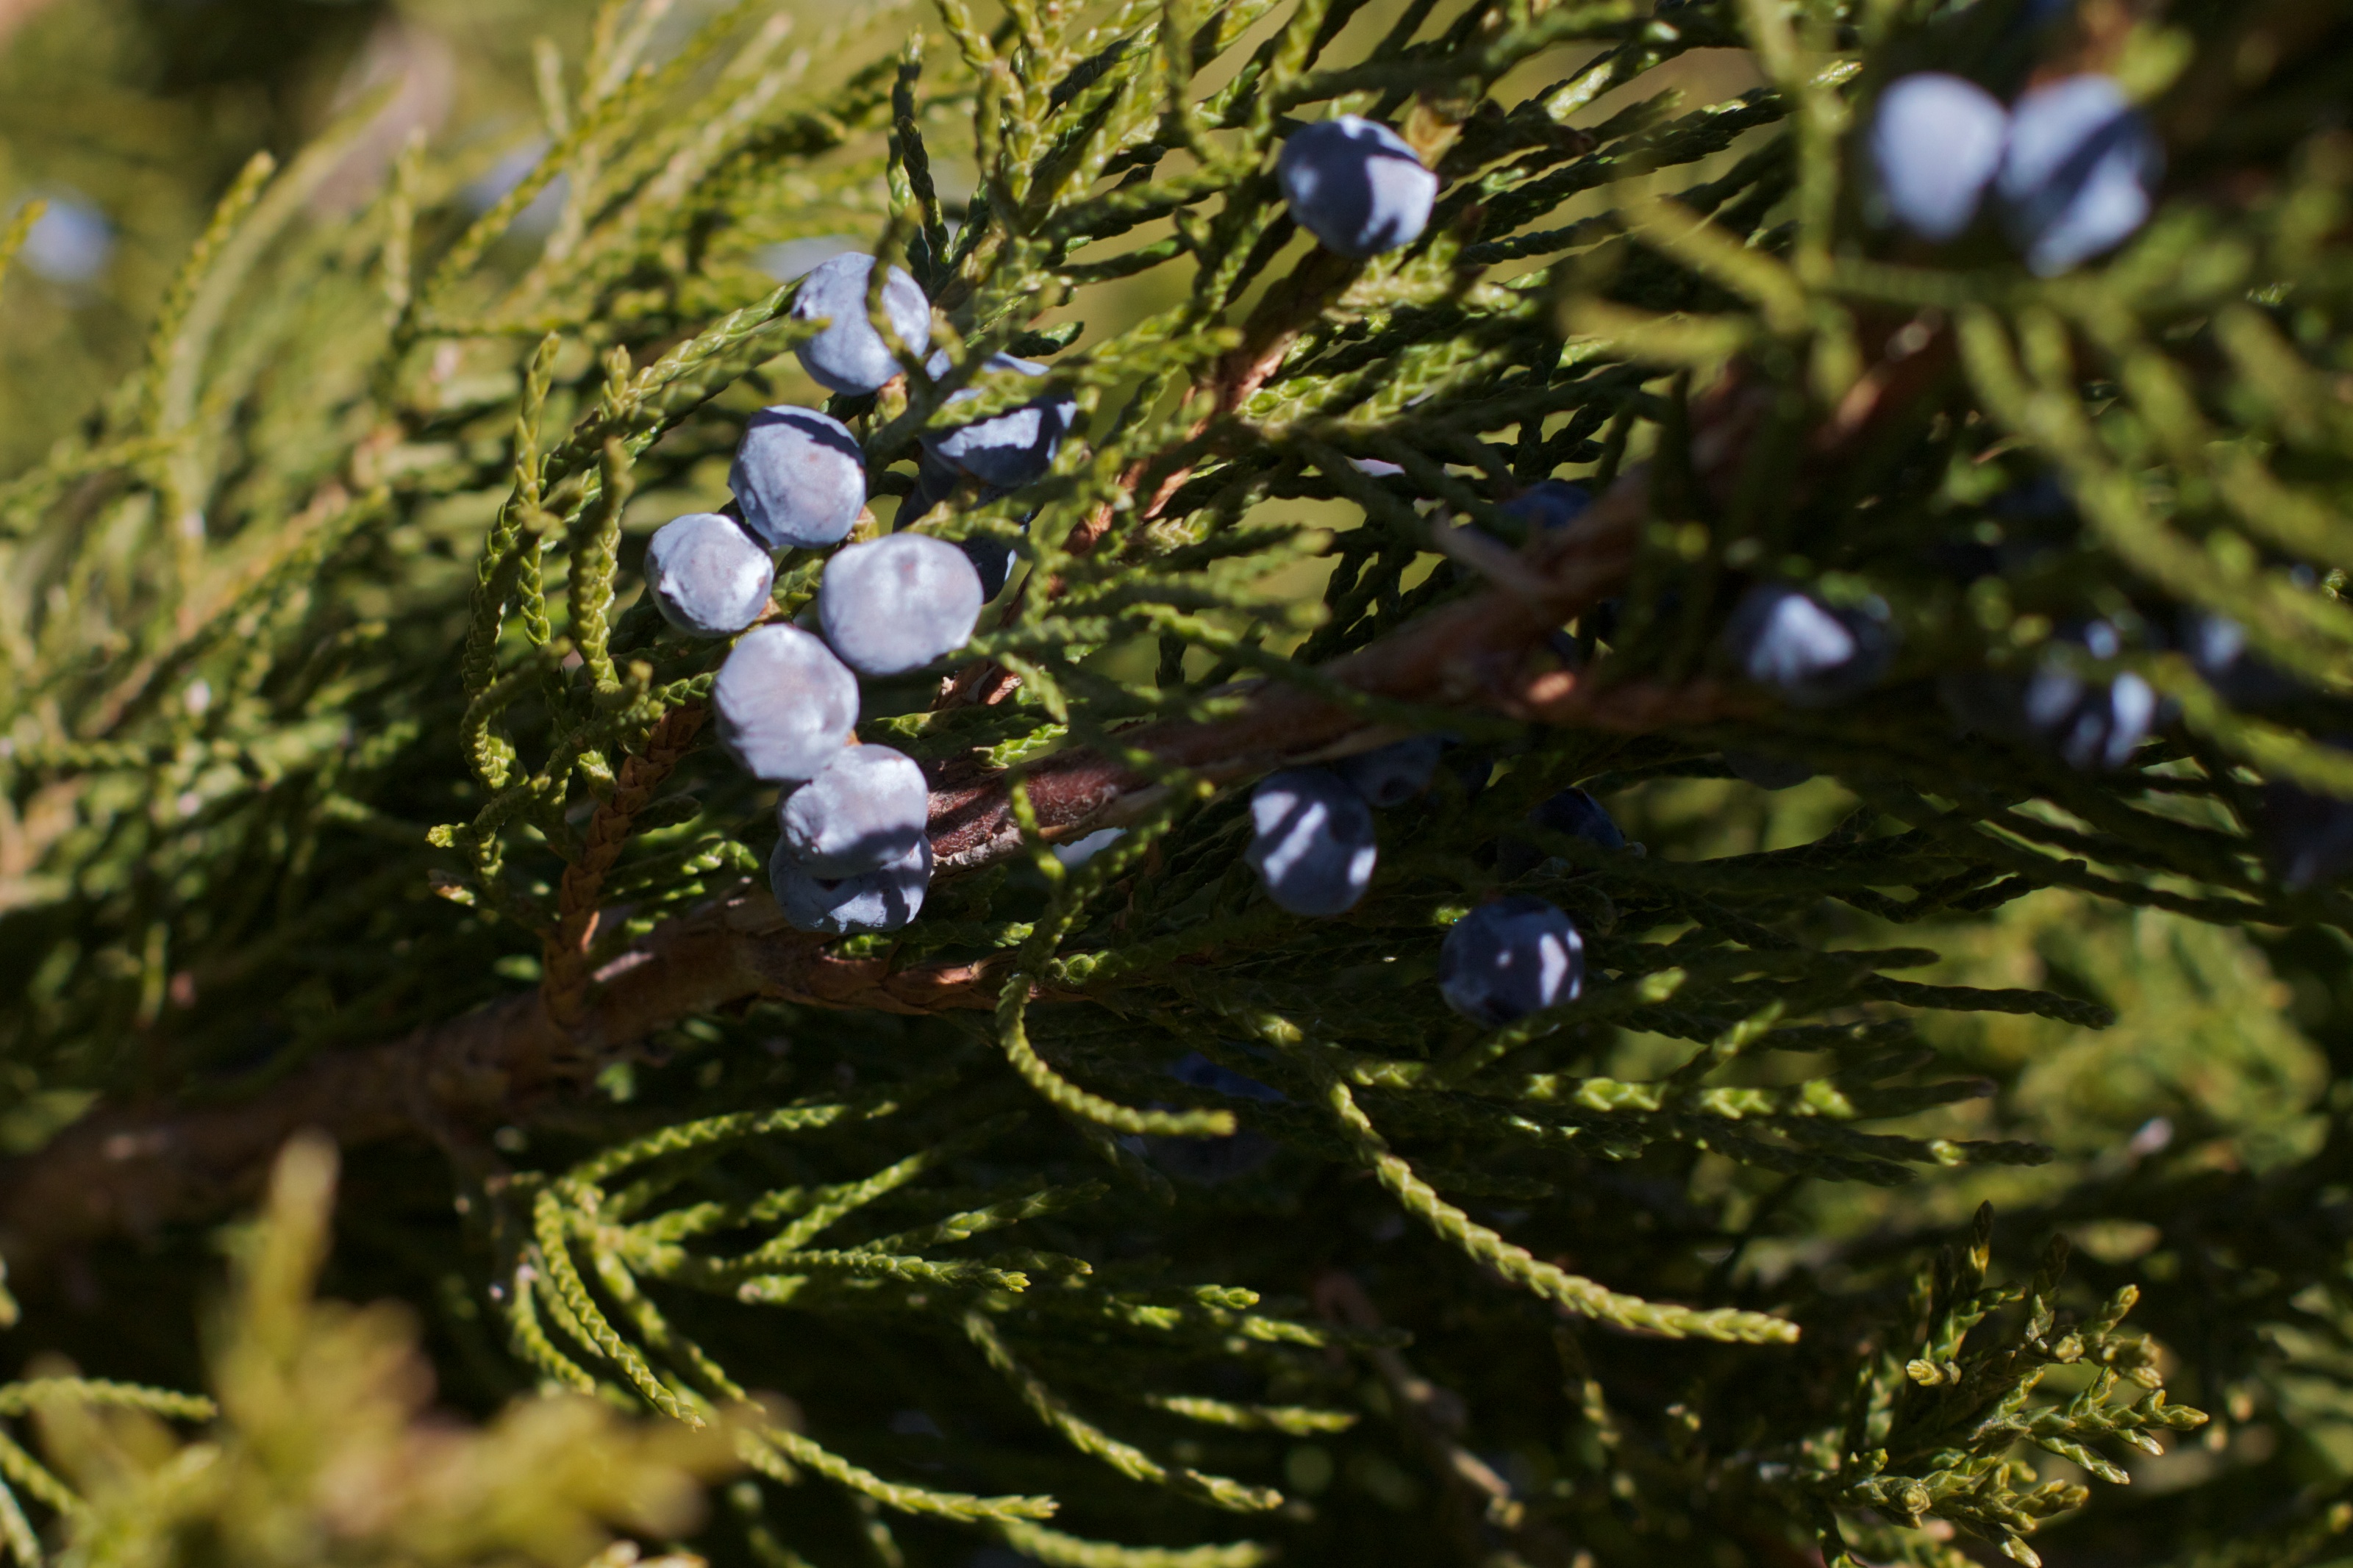
tree, nature, branch, plant, fruit, berry, leaf, flower, green, produce, evergreen, botany, fir, flora, christmas decoration, spruce, shrub, macro photography, flowering plant, woody plant, land plant